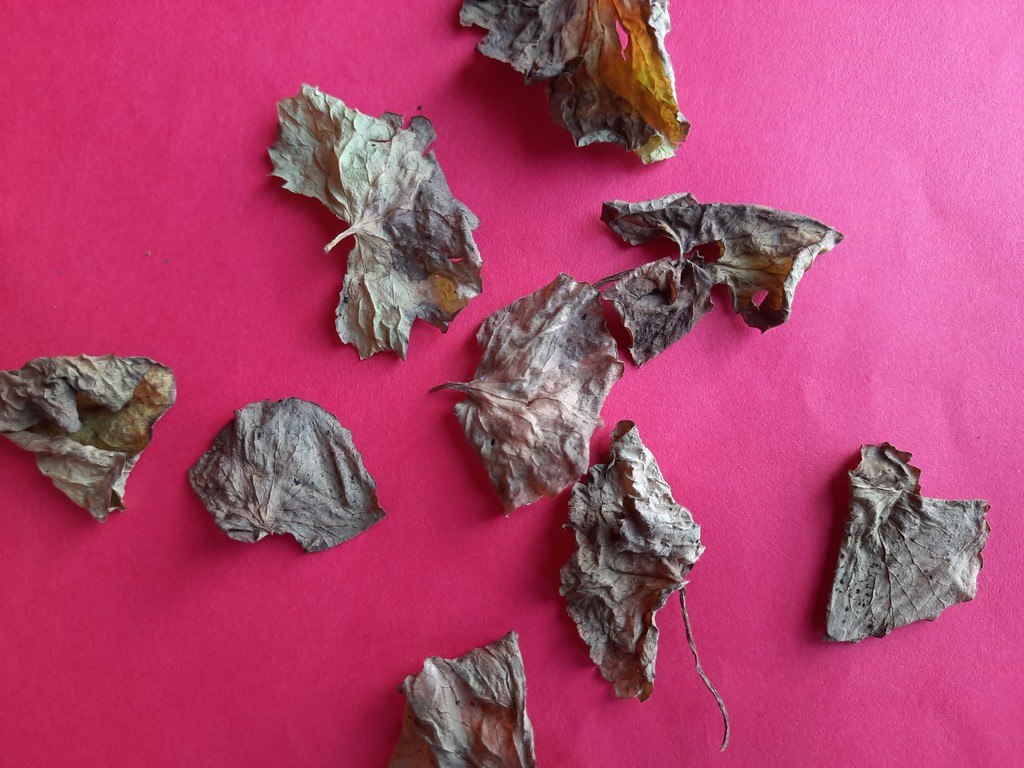
Label: Dried